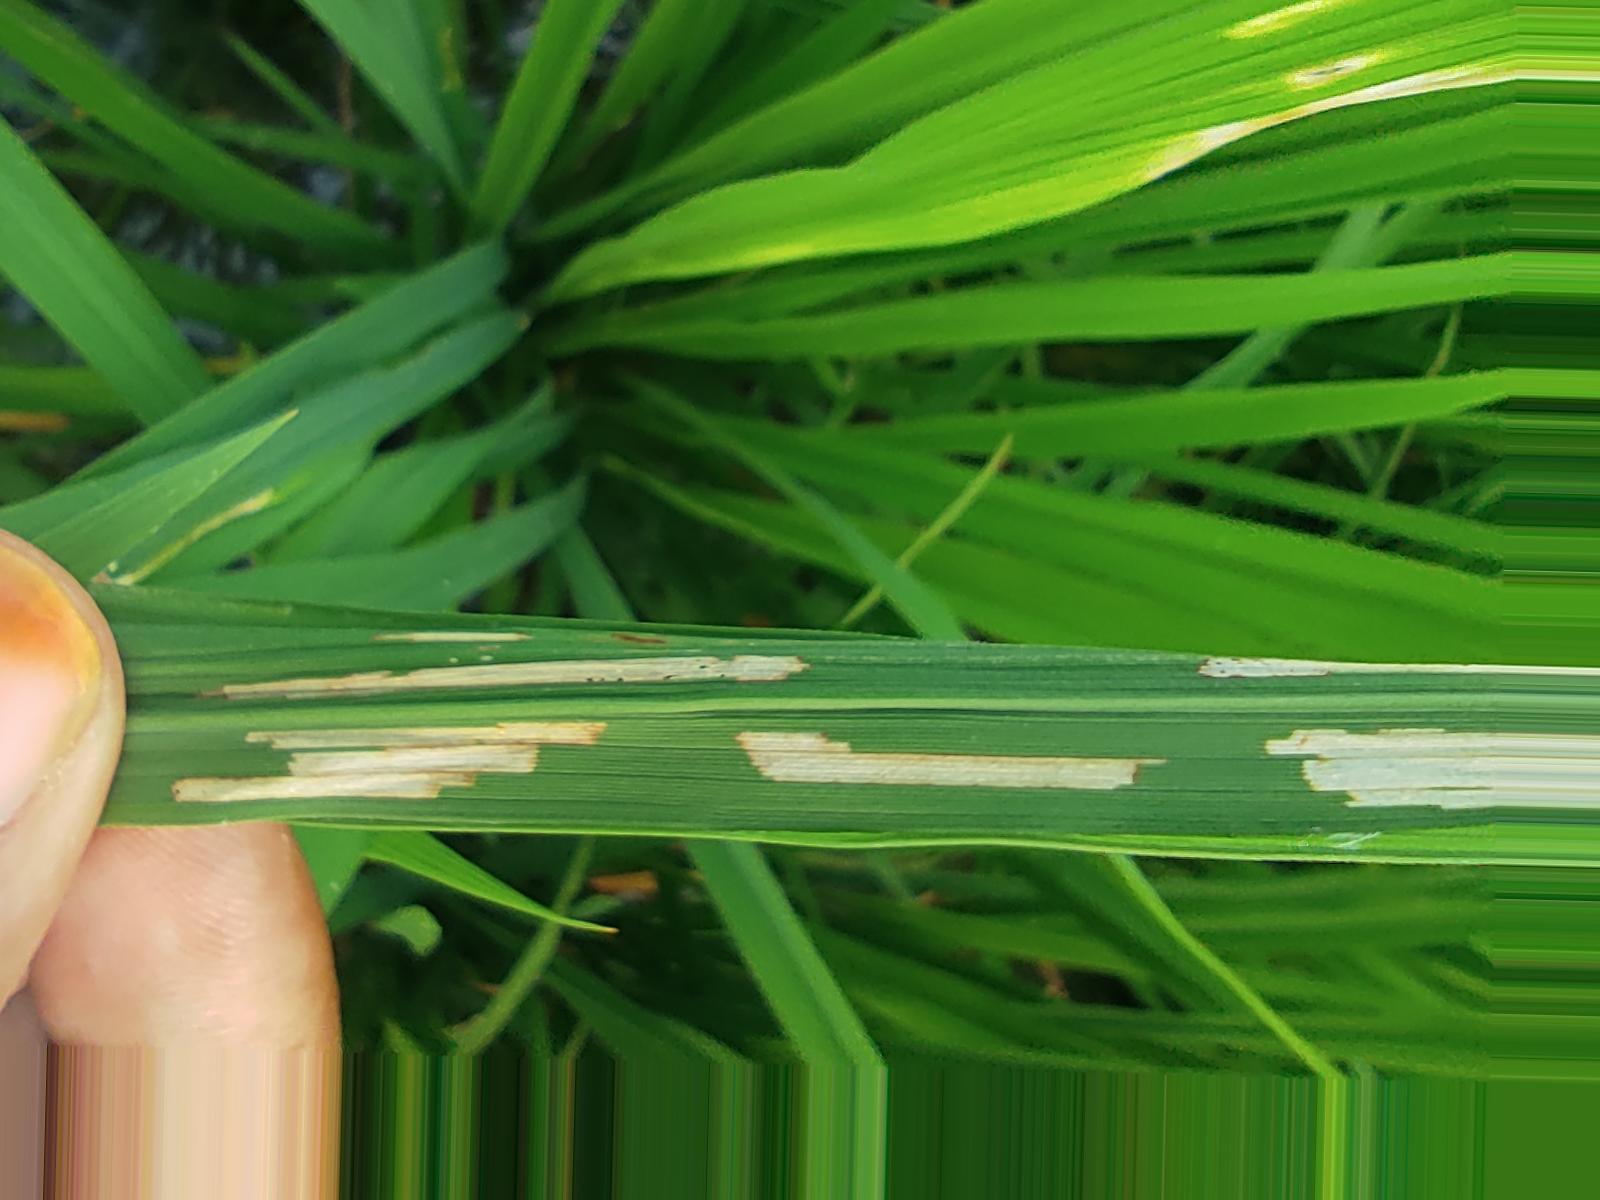
Nhãn: Sâu gai ( Hispa )